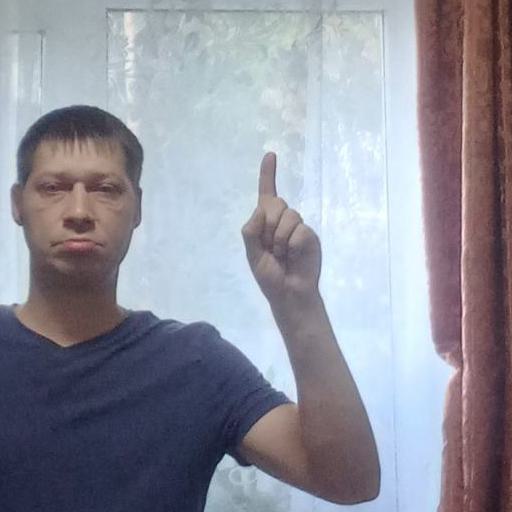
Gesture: one